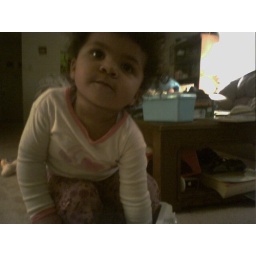
cute in new seat